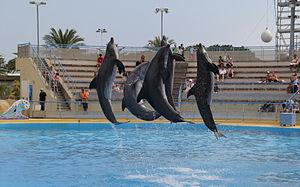
Grands dauphins du Marineland d'Antibes
Le Parc Marineland, aussi couramment appelé Marineland d’Antibes, est un parc à thèmes français situé sur la Côte d'Azur, à Antibes. Fondé en 1970 par Roland de La Poype, il est aujourd’hui la propriété de la multinationale espagnole Parques Reunidos, dont le principal actionnaire sont les fonds d'investissement EQT Partners et Elliott Management. Depuis 2017, son directeur est Pascal Picot.